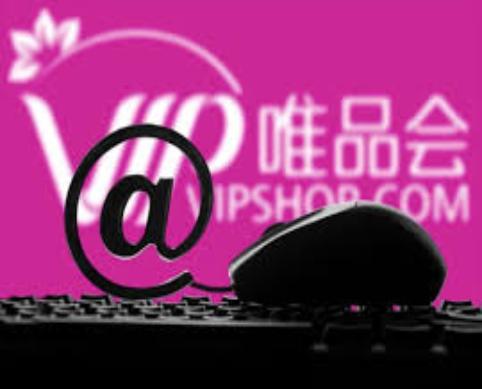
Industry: Necessities